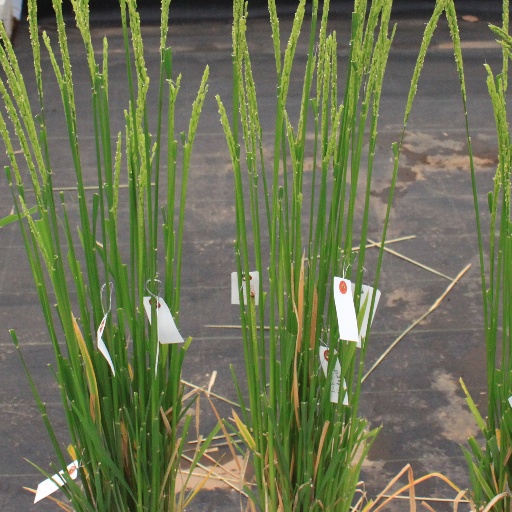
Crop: rice